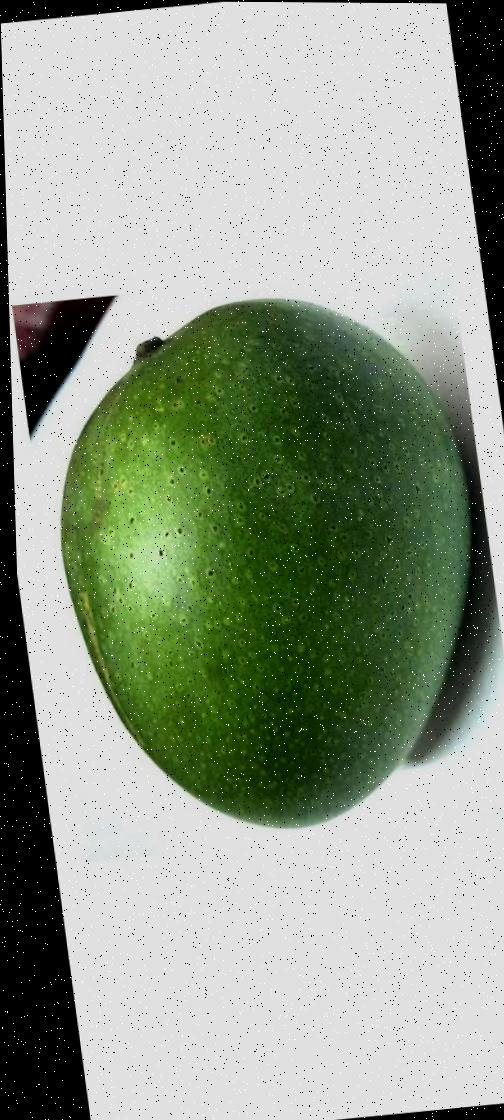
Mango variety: Ashshina Zhinuk